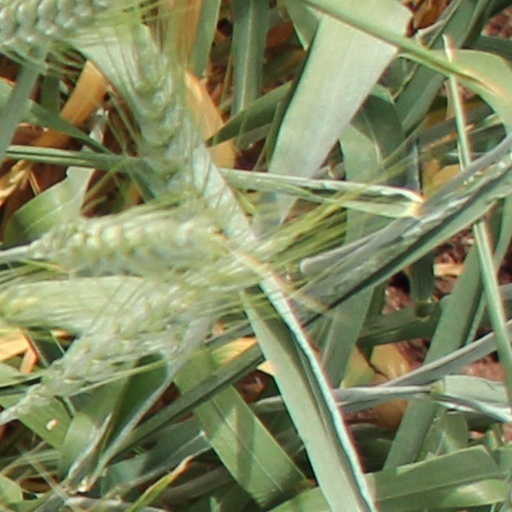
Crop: wheat